Age of Discovery

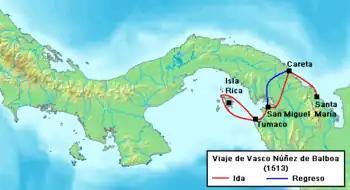
Vasco Núñez de Balboa's travel to the "South Sea", 1513

Little of the divided area had actually been seen by Europeans, as it was only divided by a geographical definition rather than control on the ground. The desire to compete with the Ottoman Empire and Columbus's first voyage spurred further maritime exploration and, from 1497, other explorers headed west.